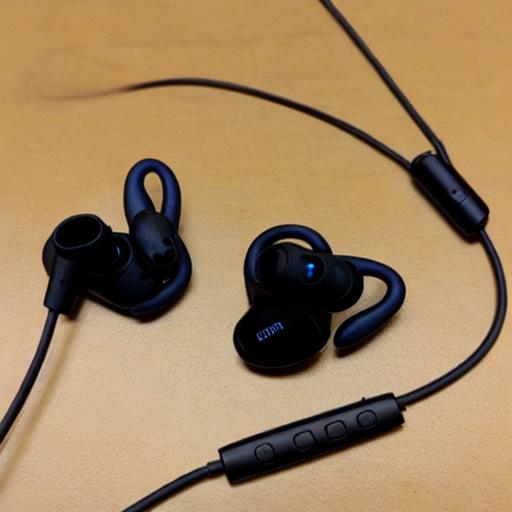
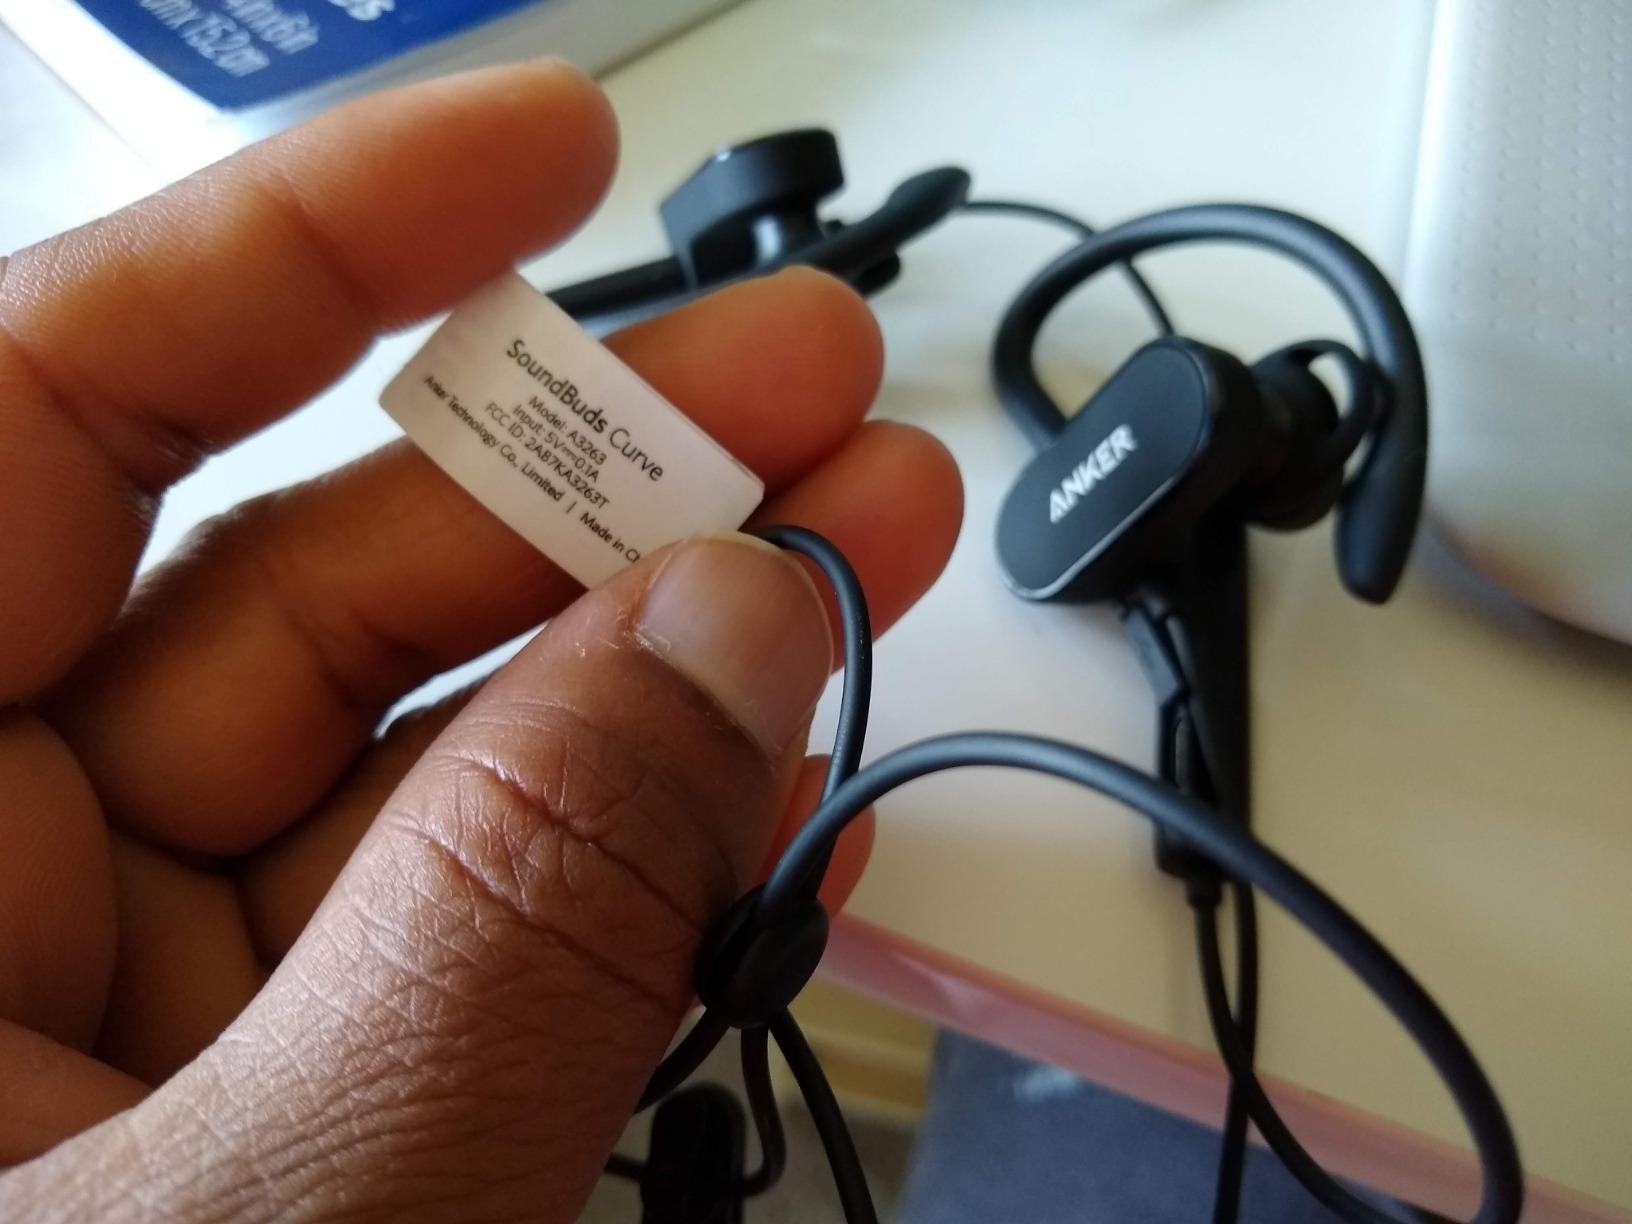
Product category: headphones
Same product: no